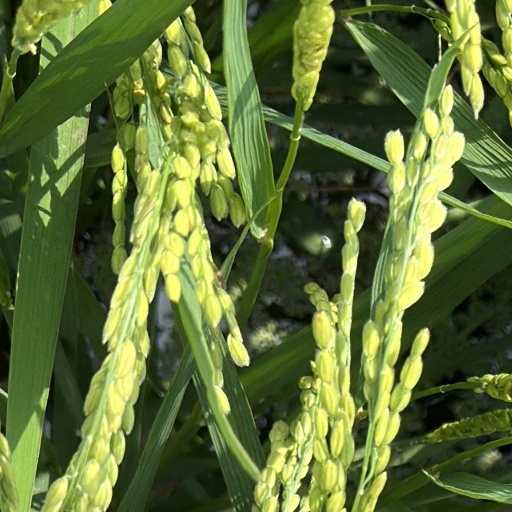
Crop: rice